Roman Catholic Diocese of Fall River

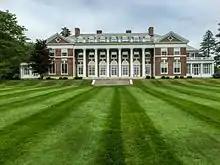
Stonehill College, Taunton, Massachusetts (2006)

As bishop, Cassidy founded several homes for senior citizens. In 1945, Pope Pius XII appointed James Connolly from the Diocese of Providence to serve as coadjutor bishop to assist Cassidy. In 1948, the Congregation of Holy Cross founded Stonehill College in Easton. In early 1951, Cassidy published a pastoral letter forbidding girls cheerleading at Catholic high schools in the diocese, citing what he termed the indecency of their outfits. He also banned football games at night.